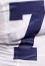
Number: 7